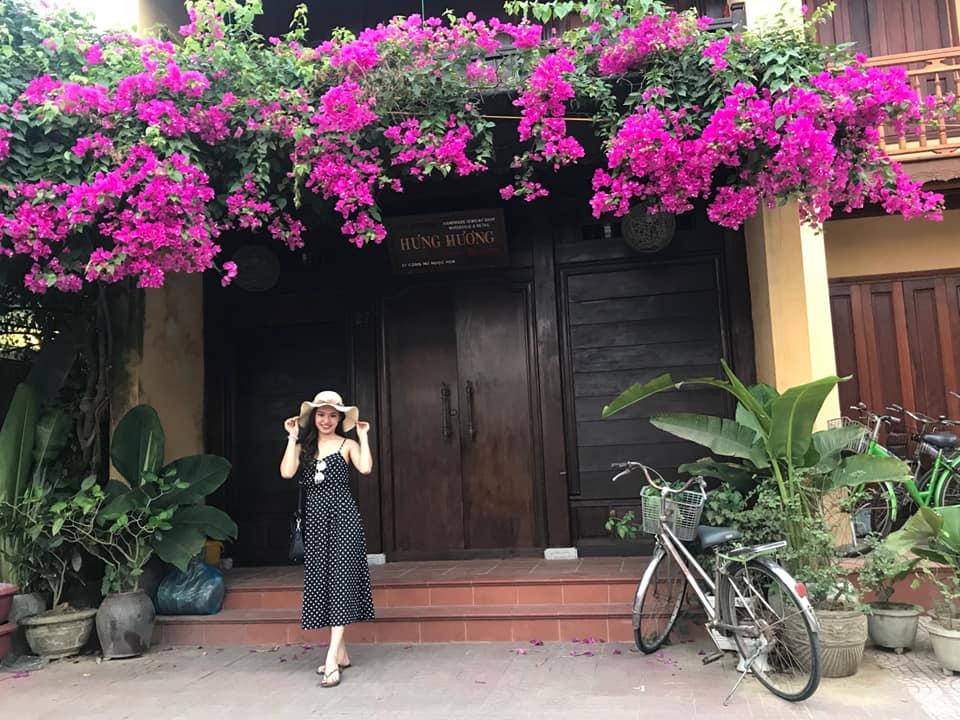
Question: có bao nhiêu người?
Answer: có một người